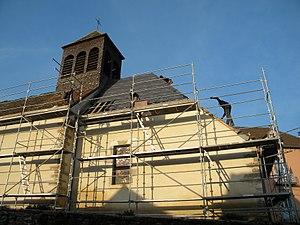
Eglise